Great Eastern Highway

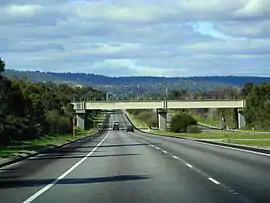
View along Great Eastern Highway Bypass. The Darling Scarp is visible in the background.

A major accident occurred at the intersection with Roe Highway on 30 December 1993. A truck lost control coming down Greenmount Hill and rolled over at the intersection, after crashing into six vehicles on the hill and another 14 at the intersection. One woman was killed, and another 12 people were injured, including four with serious injuries. It was Western Australia's worst accident that year, according to police, with the aftermath described by a witness as "like a battlefield". This accident led to the construction of a truck arrester bed near the bottom of the hill. It has been used in emergencies several times since.